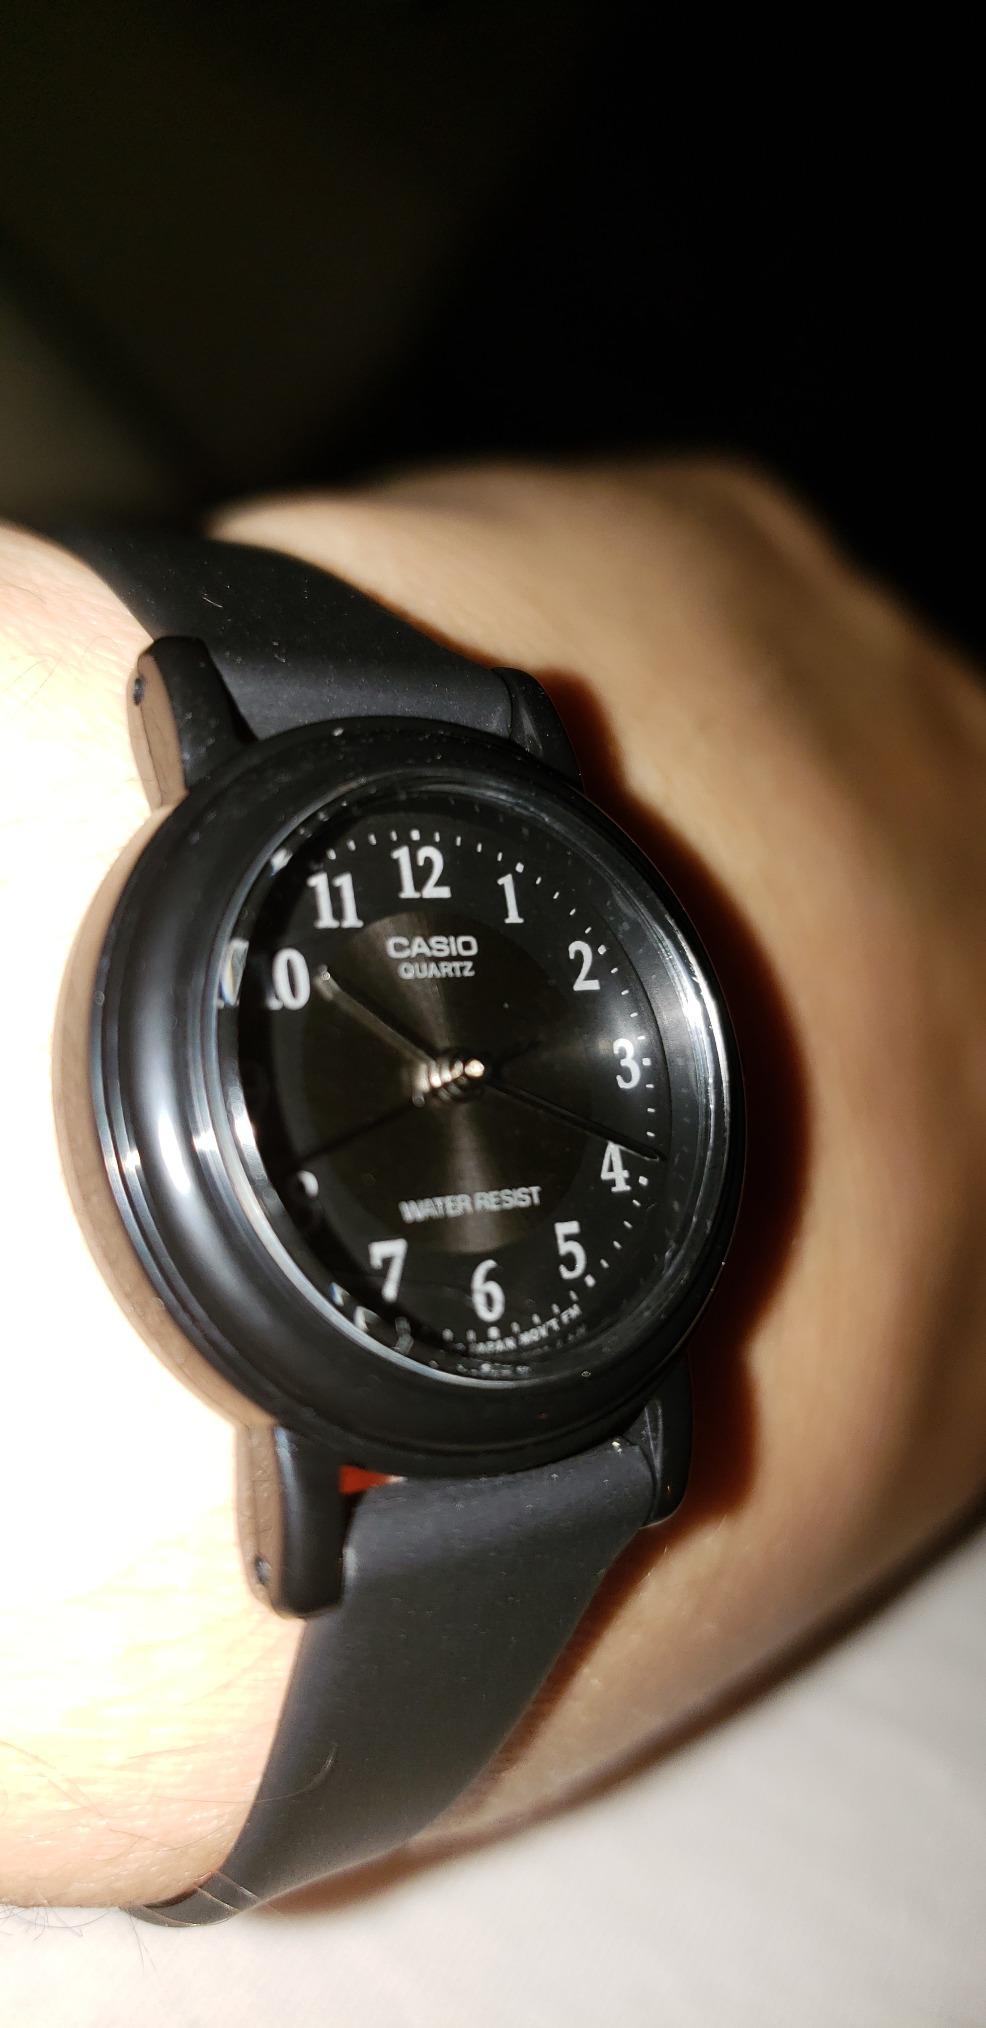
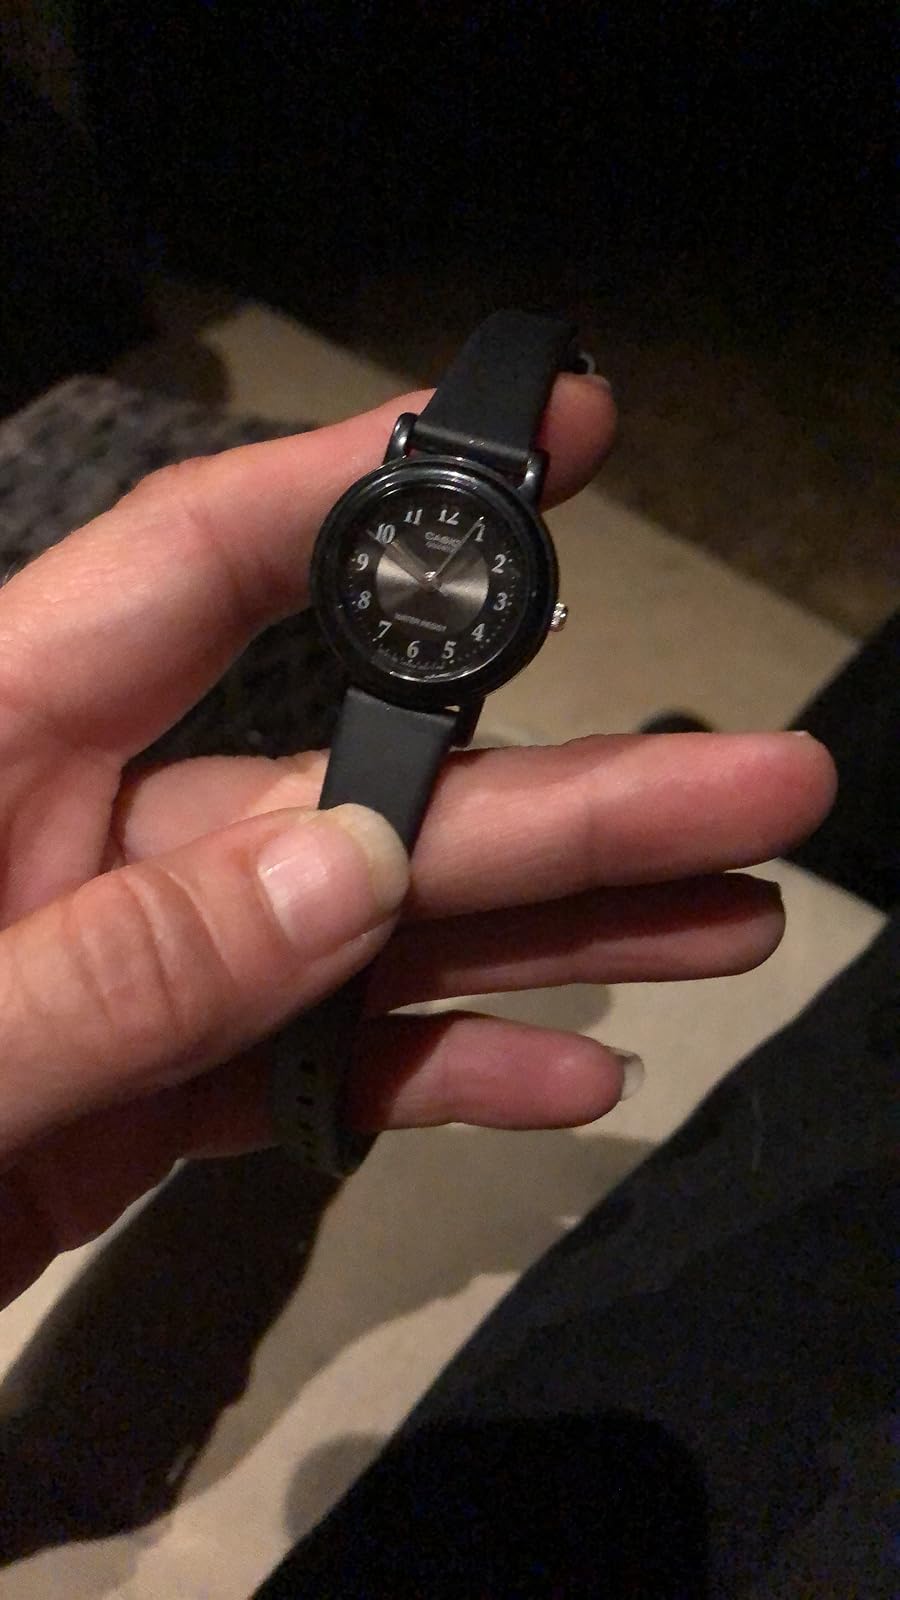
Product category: accessories_watch
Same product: yes